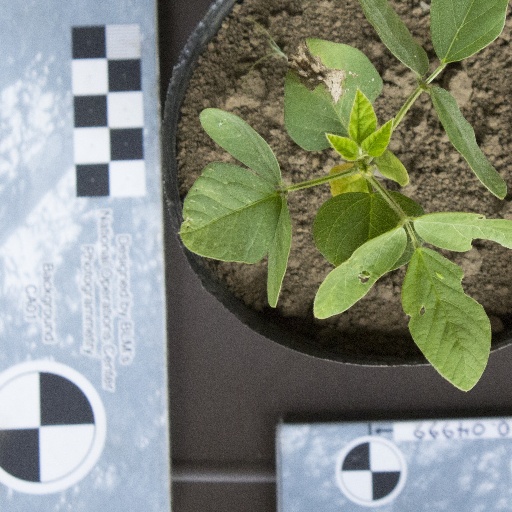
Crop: soybean